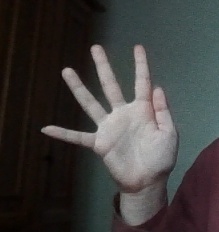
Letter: sheen